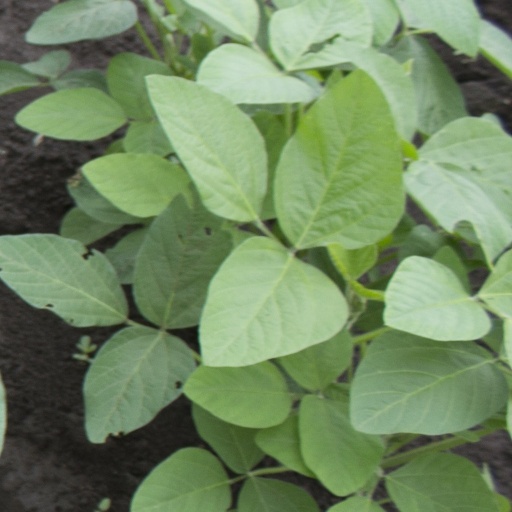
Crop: soybean